Spaceward Ho!

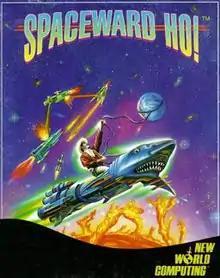

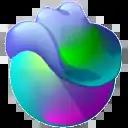
The "Spaceward Ho!" icon, showing a planet wearing a cowboy hat.

Spaceward Ho! is a turn-based science fiction computer strategy game that was written by Peter Commons, designed by Joe Williams and published by Delta Tao Software. The first version was released in 1990, and further upgrades followed regularly; the current version, 5.0.5, was released on July 8, 2003. It has received wide recognition in the Macintosh community, for example being inducted into the Macworld Game Hall of Fame.